Loeb's (department store)

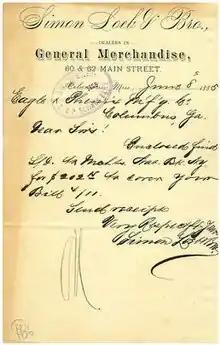
Simon Loeb and Company

Loeb's Inc. is an American department store based in Meridian, Mississippi. Loeb's was founded in 1887 by Alex Loeb as Alex Loeb, Inc. Today, Loeb's legal name is "LOEB'S, INC." Loeb's is located on Front Street, Meridian.